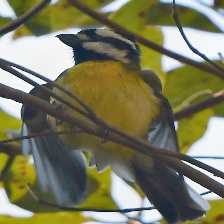
Species: CRESTED SHRIKETIT
Scientific name: FALCUNCULUS FRONTATUS